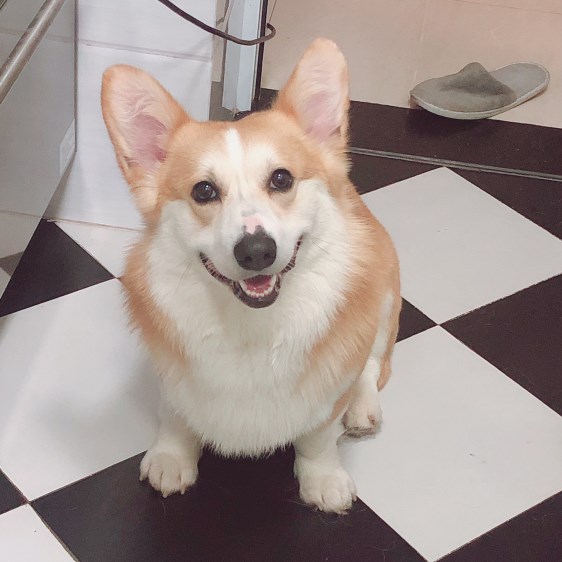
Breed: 2909-n000116-Cardigan